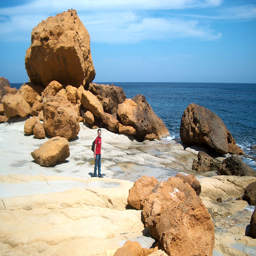
wandering along the rocky coast